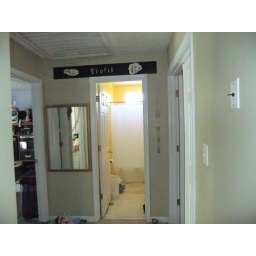
House in Sugar Hill. Master bedroom on the right, Kim's room and the computer room on the left